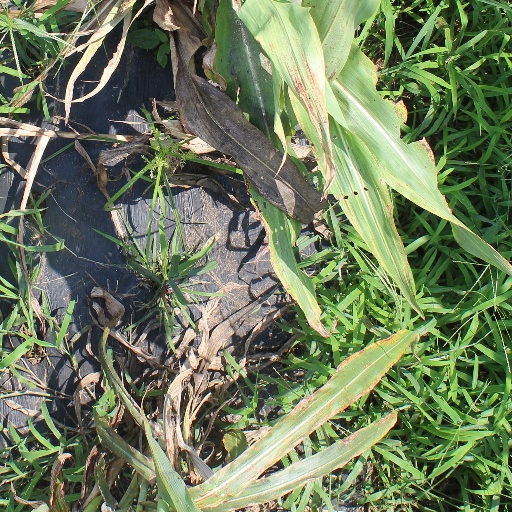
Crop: sorghum